Robert Peel

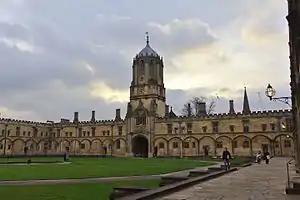
Christ Church, Oxford, which Peel attended 1805–1808, graduating with a double first. He was later MP for the university, 1817–1829.

In 1805 Peel matriculated at Christ Church, Oxford. His tutor was Charles Lloyd, later Regius Professor of Divinity, on Peel's recommendation appointed Bishop of Oxford. In 1808 Peel became the first Oxford student to take a double first in classics and mathematics.